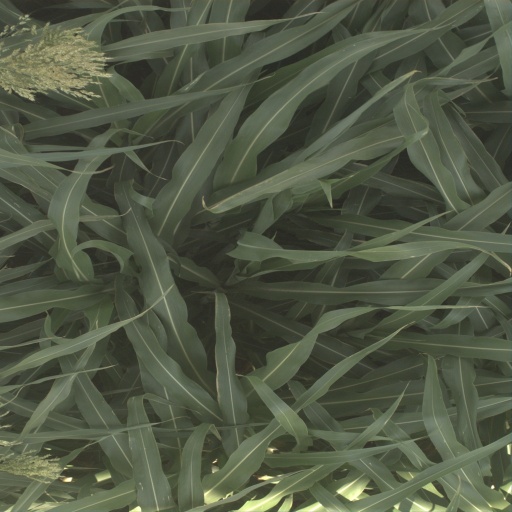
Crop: sorghum